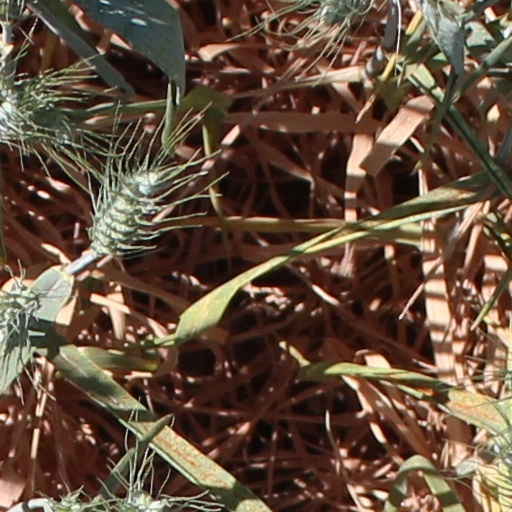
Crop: wheat